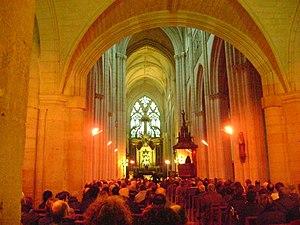
Cathédrale Notre-Dame-de-l'Assomption de Luçon, Vendée. La nef. This building is indexed in the Base Mérimée, a database of architectural heritage maintained by the French Ministry of Culture,